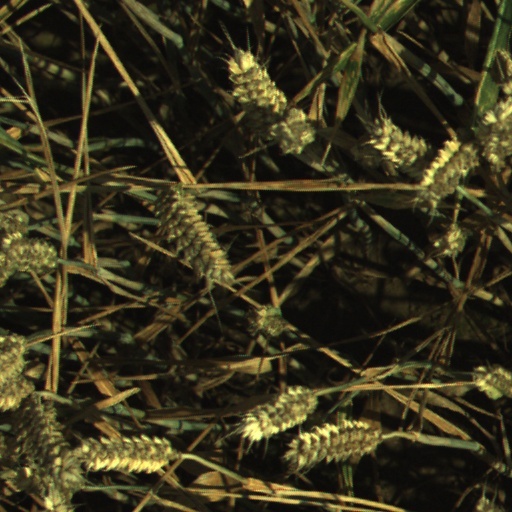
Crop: wheat